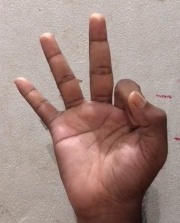
ASL sign: 9